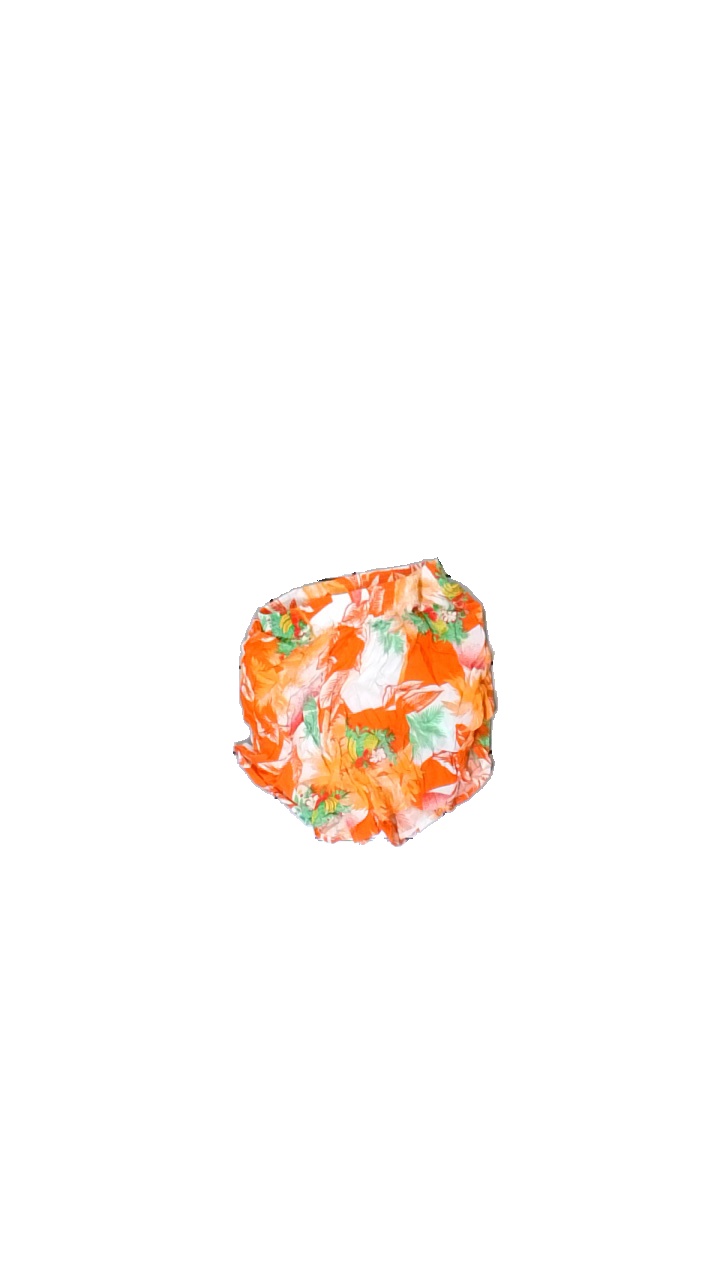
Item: Shorts (Children)
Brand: Trap Unique
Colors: Orange, Green, White, Multicolor
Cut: Regular
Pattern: Floral print
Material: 100% viscose
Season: All
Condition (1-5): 3
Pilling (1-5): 3
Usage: Reuse
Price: <50